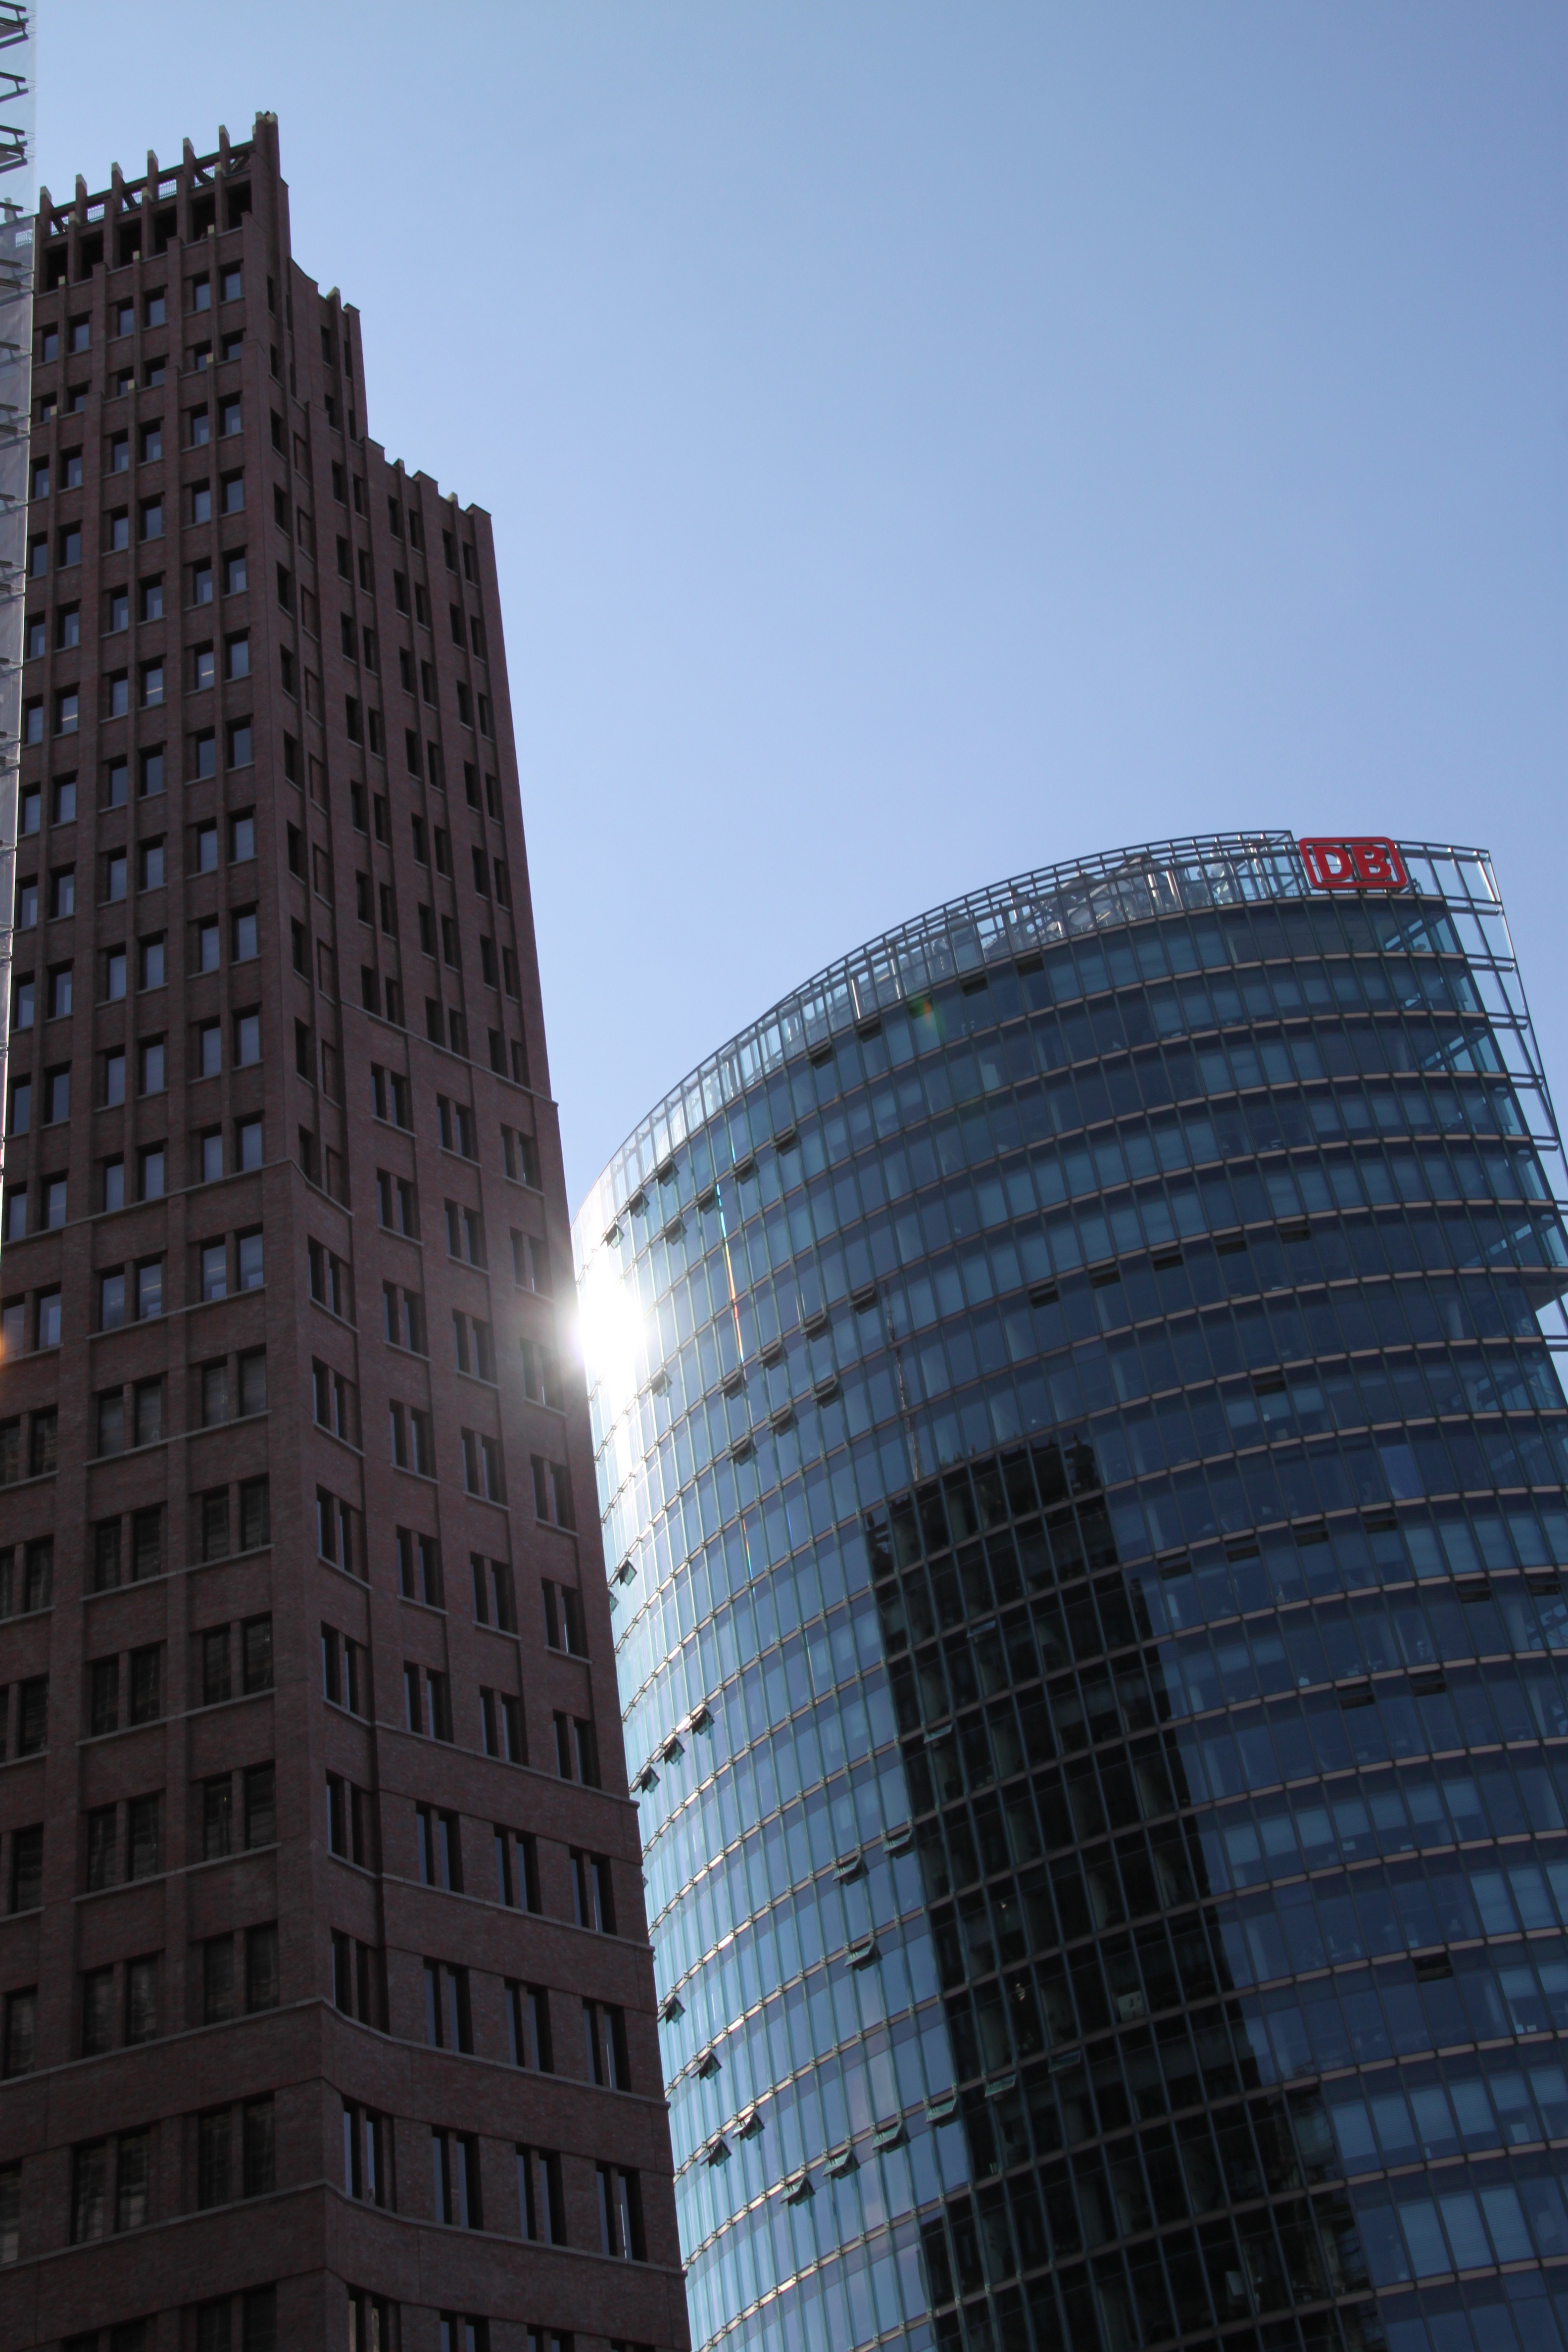
silhouette, architecture, sky, sun, skyline, sunlight, window, building, city, skyscraper, cityscape, downtown, tower, shadow, landmark, facade, blue, modern, tower block, capital, germany, berlin, commercial building, mirroring, metropolis, back light, urban area, potsdam place, human settlement, metropolitan area, office building complex